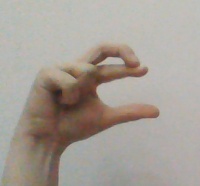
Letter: thal